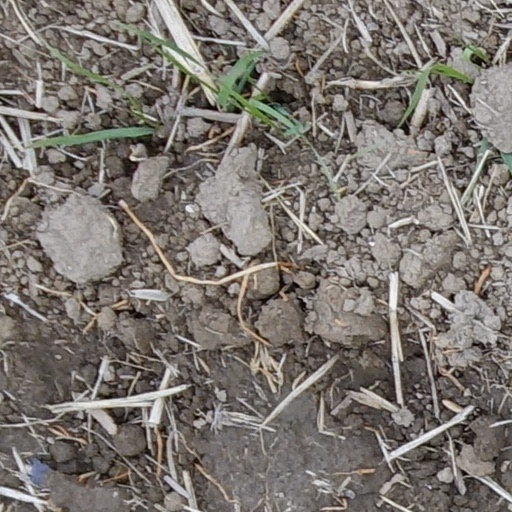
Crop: wheat